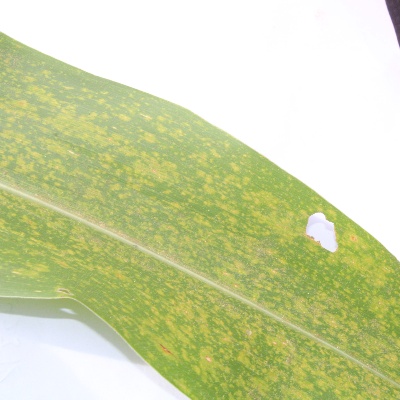
Crop: Maize
Condition: streak virus